Windmill

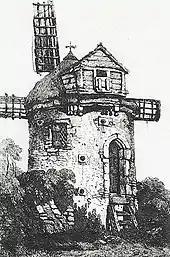
A windmill in Wales, United Kingdom. 1815.

In the Netherlands, the stationary position of the sails, i.e. when the mill is not working, has long been used to give signals. If the blades are stopped in a "+" sign (3-6-9-12 o'clock), the windmill is open for business. When the blades are stopped in an "X" configuration, the windmill is closed or not functional. A slight tilt of the sails (top blade at 1 o'clock) signals joy, such as the birth of a healthy baby. A tilt of the blades to 11-2-5-8 o'clock signals mourning, or warning. It was used to signal the local region during Nazi operations in World War II, such as searches for Jews. Across the Netherlands, windmills were placed in mourning positions in honor of the Dutch victims of the 2014 Malaysian Airlines Flight 17 shootdown.